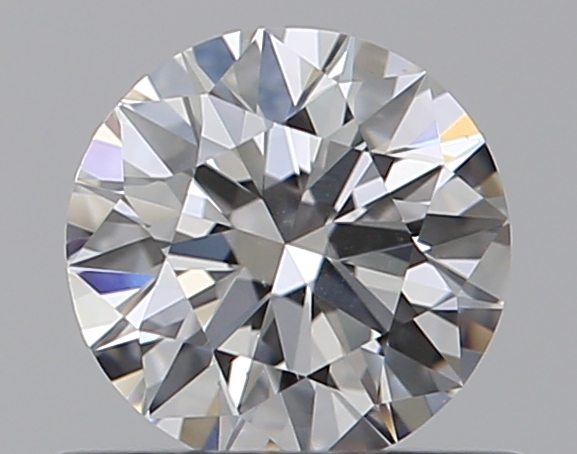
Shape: round
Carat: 0.5
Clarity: SI1
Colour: E
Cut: EX
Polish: EX
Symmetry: VG
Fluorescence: N
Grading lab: GIA
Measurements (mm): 5.07 x 5.13 x 3.13